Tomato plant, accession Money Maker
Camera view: bottom (45 deg); turntable rotation: 300 degrees
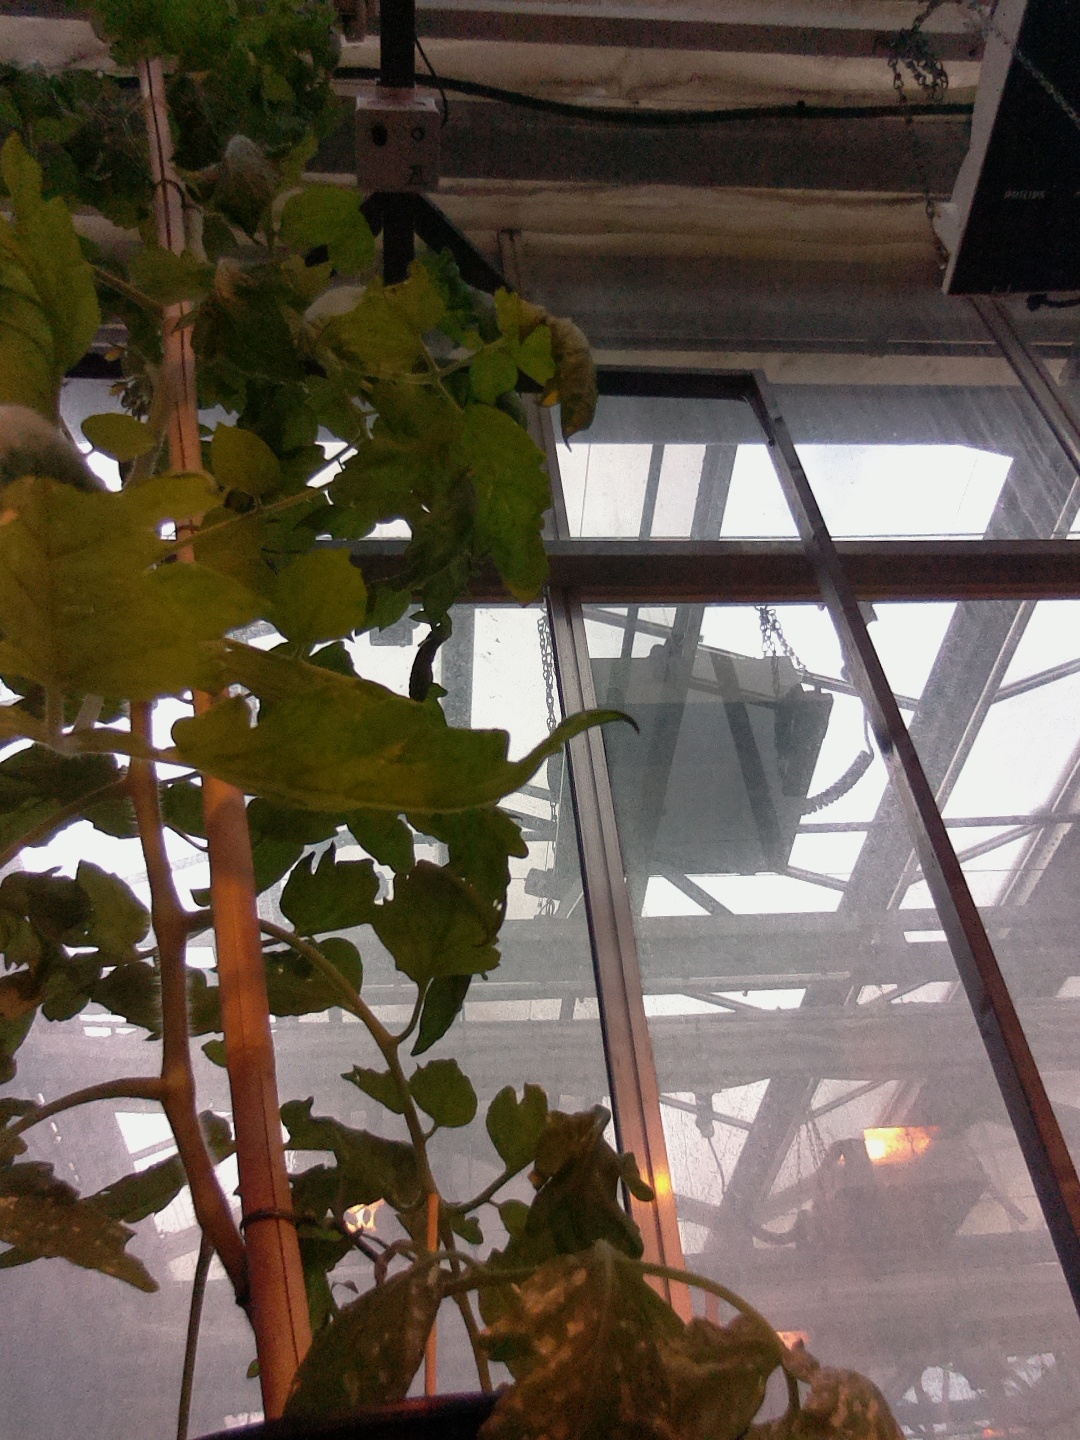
BBCH growth stage 67: Full flowering, 70%-80% of flowers open, more petals falling